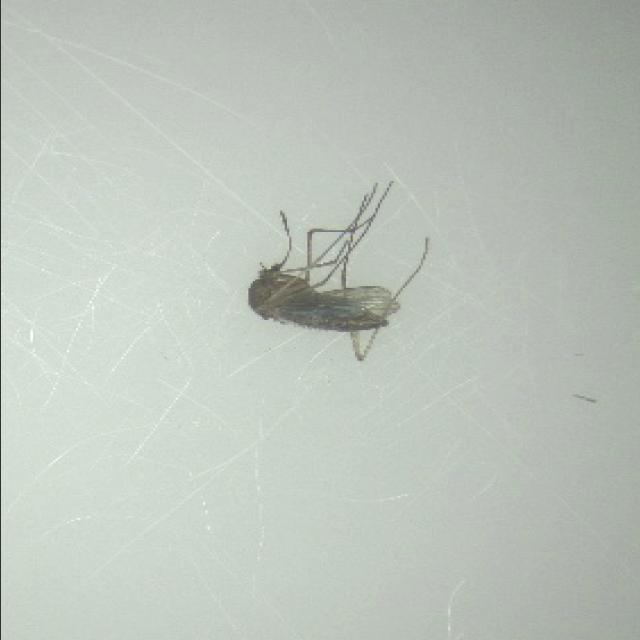
Species: culex_tritaeniorhynchus